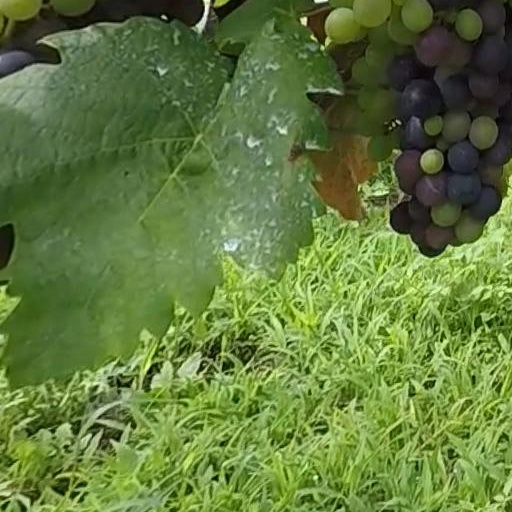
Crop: grape